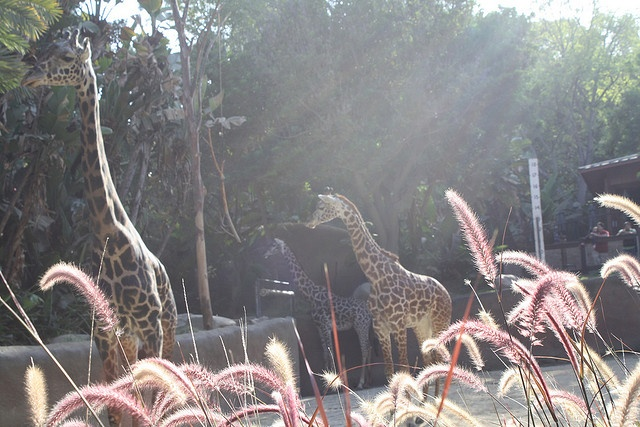
The bright sunlight shines on a small group of giraffes, one that looks like the mother of the other two.
A herd of giraffe standing in a yard.
Several giraffes wandering around their zoo enclosure while people watch.
Three giraffes stand in a dirt area with trees surrounding them.
Three giraffes standing around in a zoo enclosure